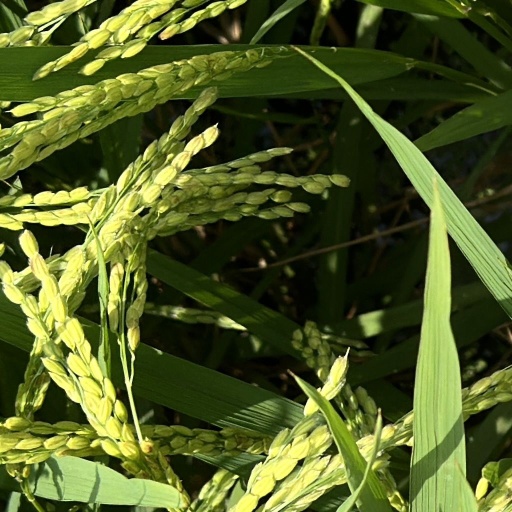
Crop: rice